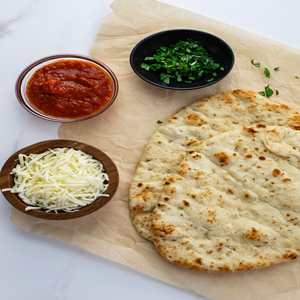
Dish: naan